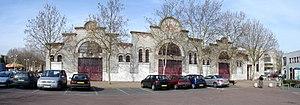
Le marché à Eaubonne (Val-d'Oise), France